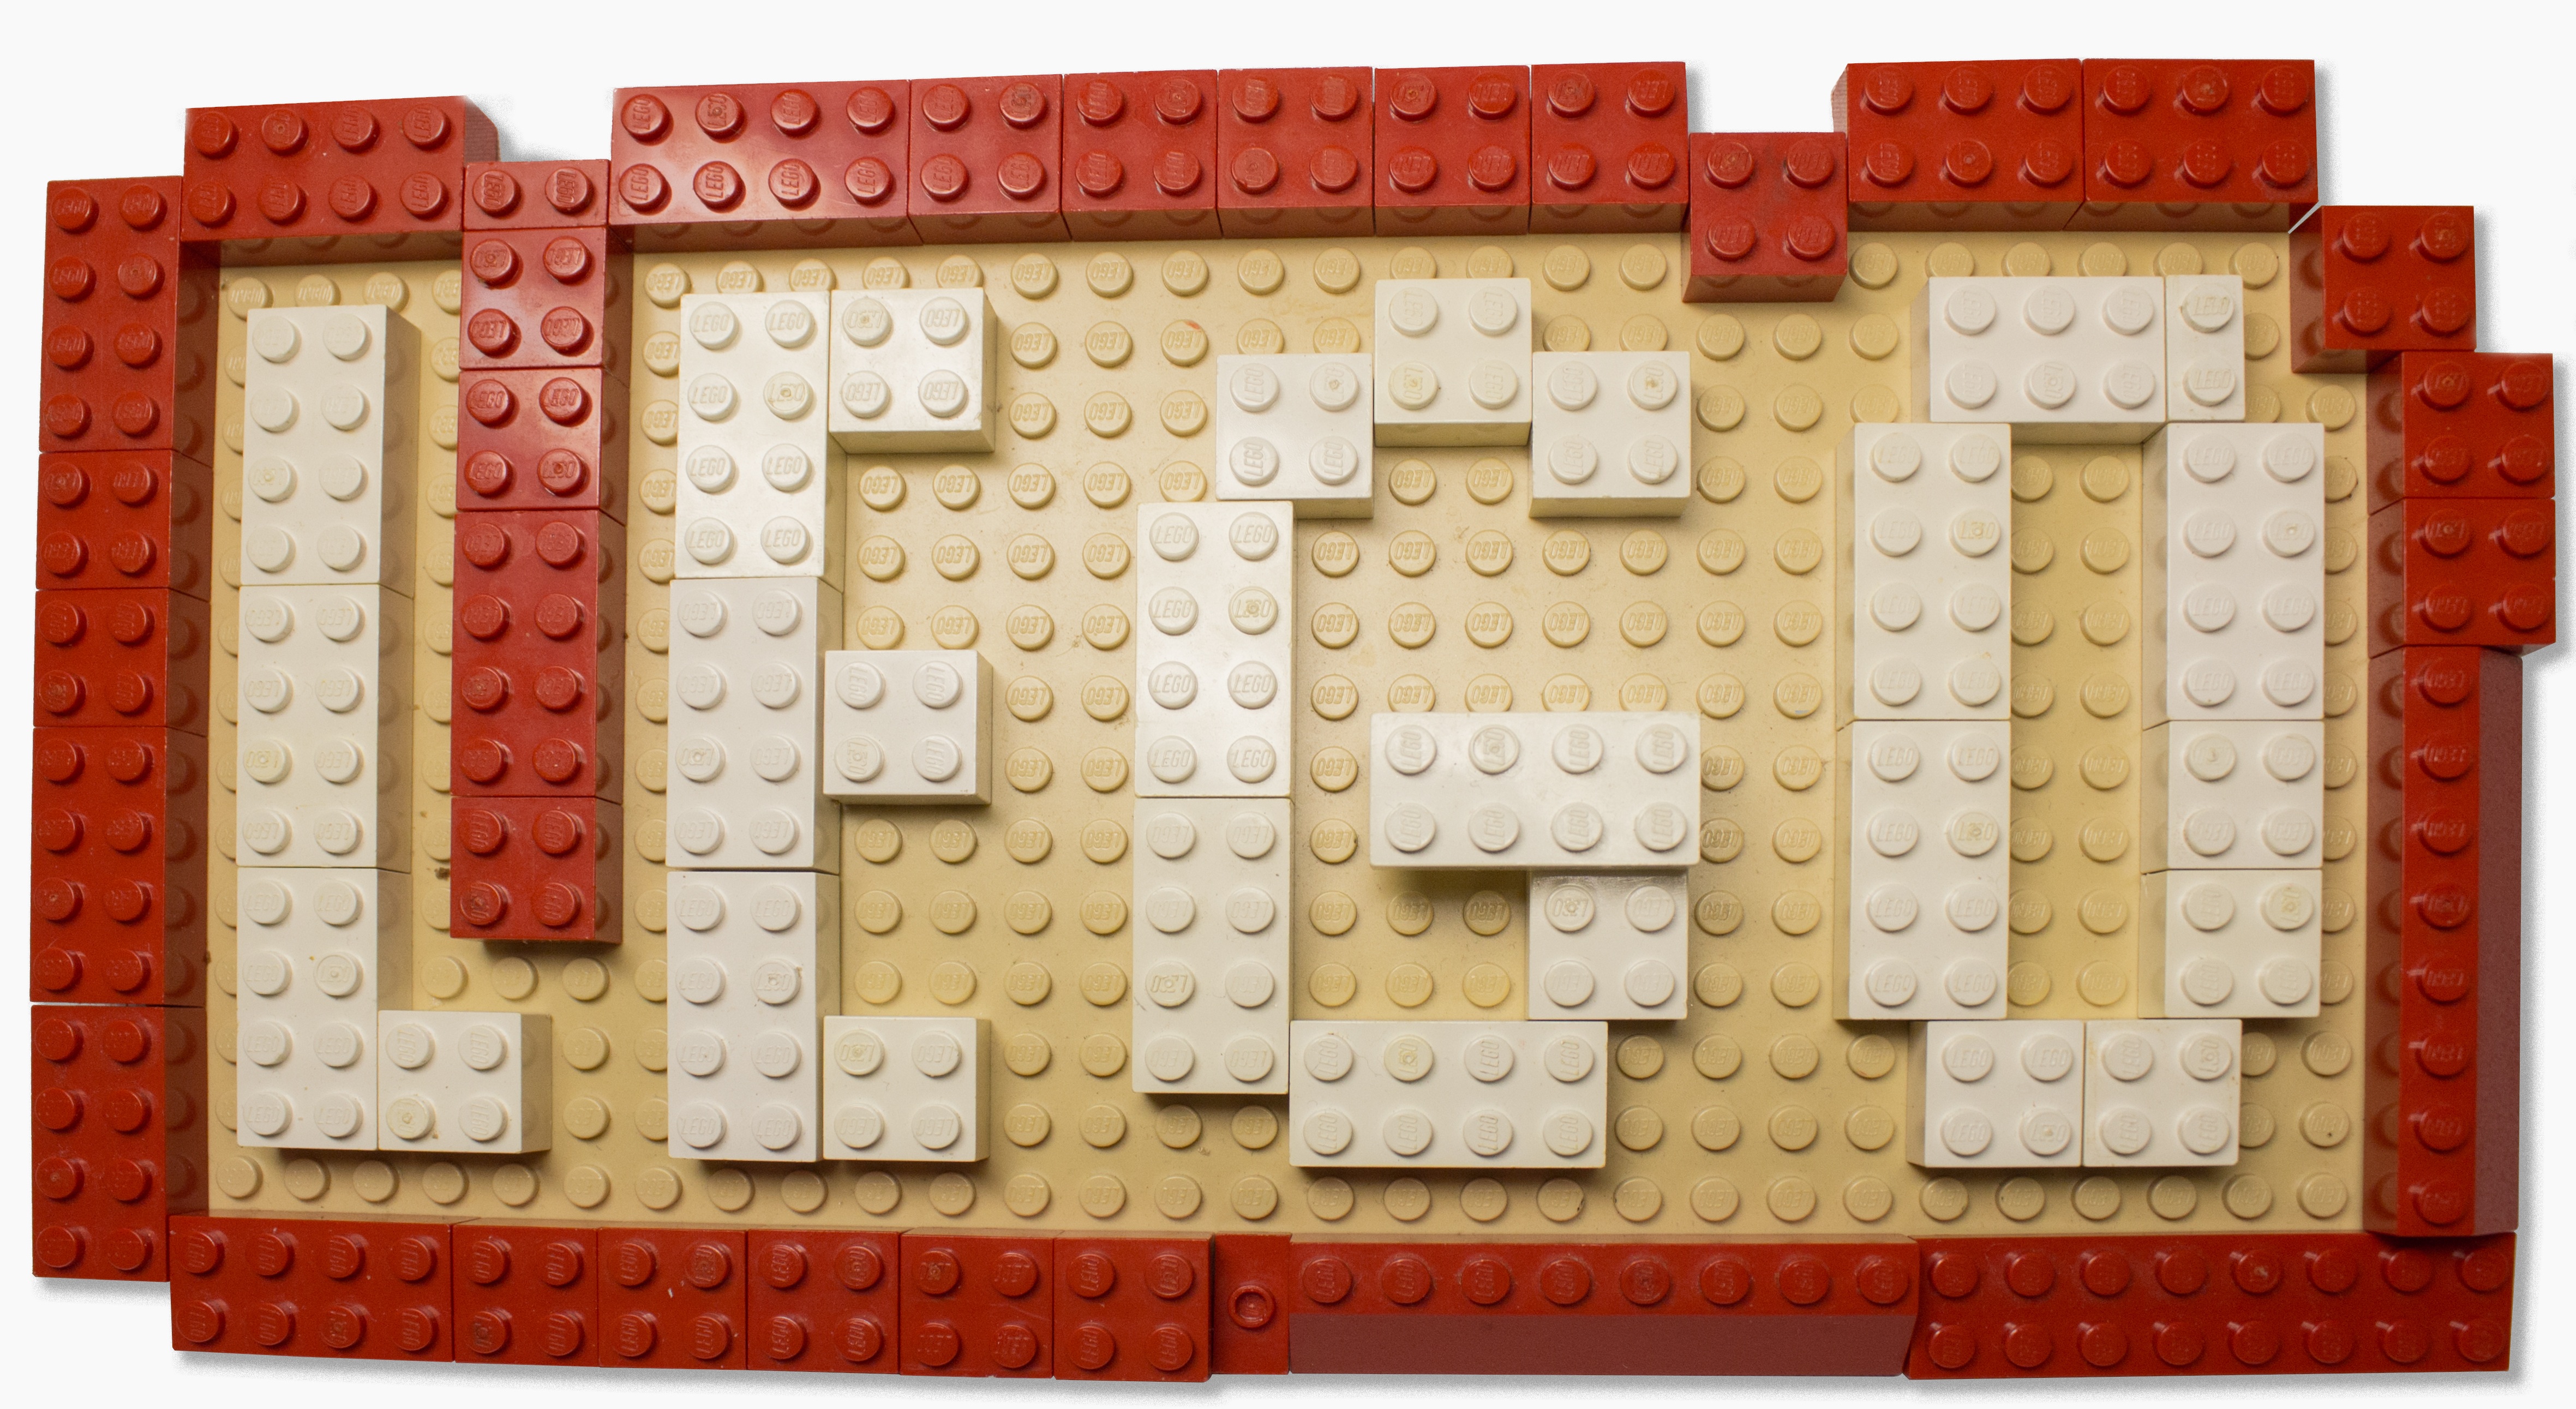
play, brick, toy, font, children, fun, toys, joy, lego, games, building blocks, indoor games and sports, tabletop game